John Sully

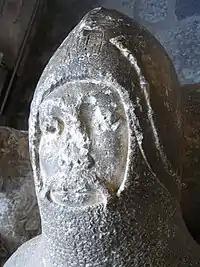
Sir John Sully (d.1388), KG, of Ruxford, near Crediton, Devon. Detail of his effigy in Crediton Parish Church

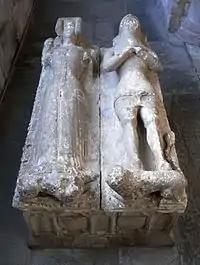
Effigies of Sir John Sully (d.1388) and his wife in Crediton Parish Church

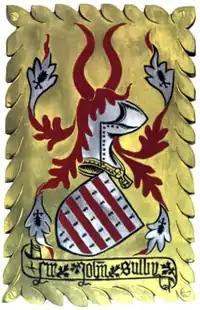
Garter stall plate of Sir John Sully, KG, showing arms: "Ermine, four barrulets gules", as also recorded by Ashmole (d.1692). Possibly a reproduction as according to Nicolas (1832), the plate was lost.

Sir John Sully (c.1283 – c.1388), KG, of Ruxford and Iddesleigh in Devonshire, was an English knight. He was one of the many deponents who gave evidence in "Scrope v Grosvenor" (decided in 1389), one of the earliest heraldic law cases brought in England, at which time he stated his age as 105. In about 1362, he was appointed by King Edward III as the 39th Knight of the Garter.